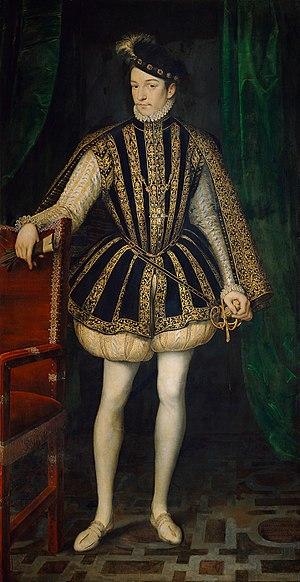
La Renaissance à Lyon concerne l'histoire de la cité lyonnaise durant la Renaissance.
L’histoire de la soierie à Lyon comprend l'étude de l'ensemble des acteurs de l'industrie de la soie à Lyon. Le secteur soyeux lyonnais tout au long de son histoire comprend toutes les étapes de la fabrication et de la vente d'un tissu en soie à partir de la soie grège : filature, création d'un motif, tissage, apprêt, commercialisation. L'ensemble du secteur est dénommé la « Fabrique ».
La Chapelle royale était une institution religieuse relevant du roi de France, destinée à chanter et jouer dans les offices religieux royaux. La célébration chantée des offices religieux a certainement toujours fait partie du christianisme. Lorsque Clovis fonde le royaume Franc, il se convertit au christianisme et il crée à ses côtés une institution pour la célébration des offices royaux ; la Chapelle royale est née. Au fil des siècles, elle sera composée d'ecclésiastiques et de laïcs, elle étendra son rôle en fournissant des évêques et en éduquant les futurs rois de France, qu'elle accompagnera tout au long de l'histoire jusqu'à sa disparition, avec la monarchie d'Ancien Régime, dans les tourbillons de la Révolution française.